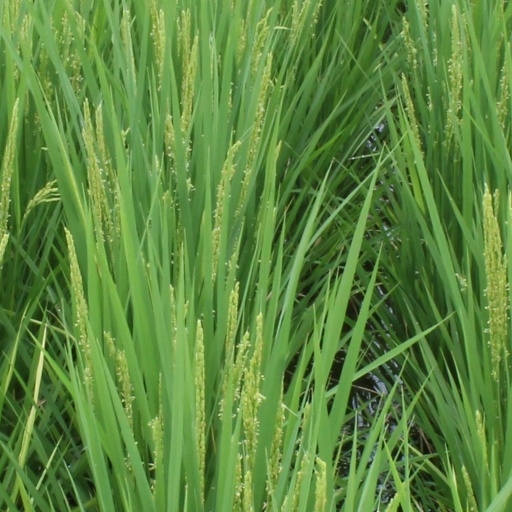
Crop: rice